Parallax Error Beheads You

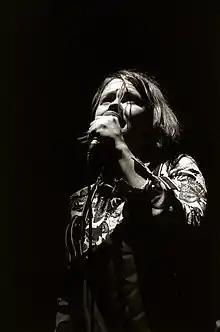
Musician Kevin Blechdom is the main subject of the track "Which Song".

With "My Night Out", Jacobs stated that he wanted to create a track entirely of chords he had rarely heard "in the most ludicrous order imaginable. It was fun to play". The track "Orphaned" was constructed out of short snippets of hundreds of vinyl records, painstakingly tuned to G# or D# to create a dense collage in order to fit the track's melody. The samples were chopped up in an Akai S3000 before being brought into the Amiga for sequencing. Jacobs claims the process took roughly six months to complete. "Nord Lead Three" is a tribute to the synthesizer of the same name. Jacobs was influenced by Stereolab's album "Margerine Eclipse" to record the track in dual mono, a recording technique whereby the left and right channels have entirely different signals. The track's "clatty" drums were recorded using a dictaphone, before being panned hard left and right in the studio.